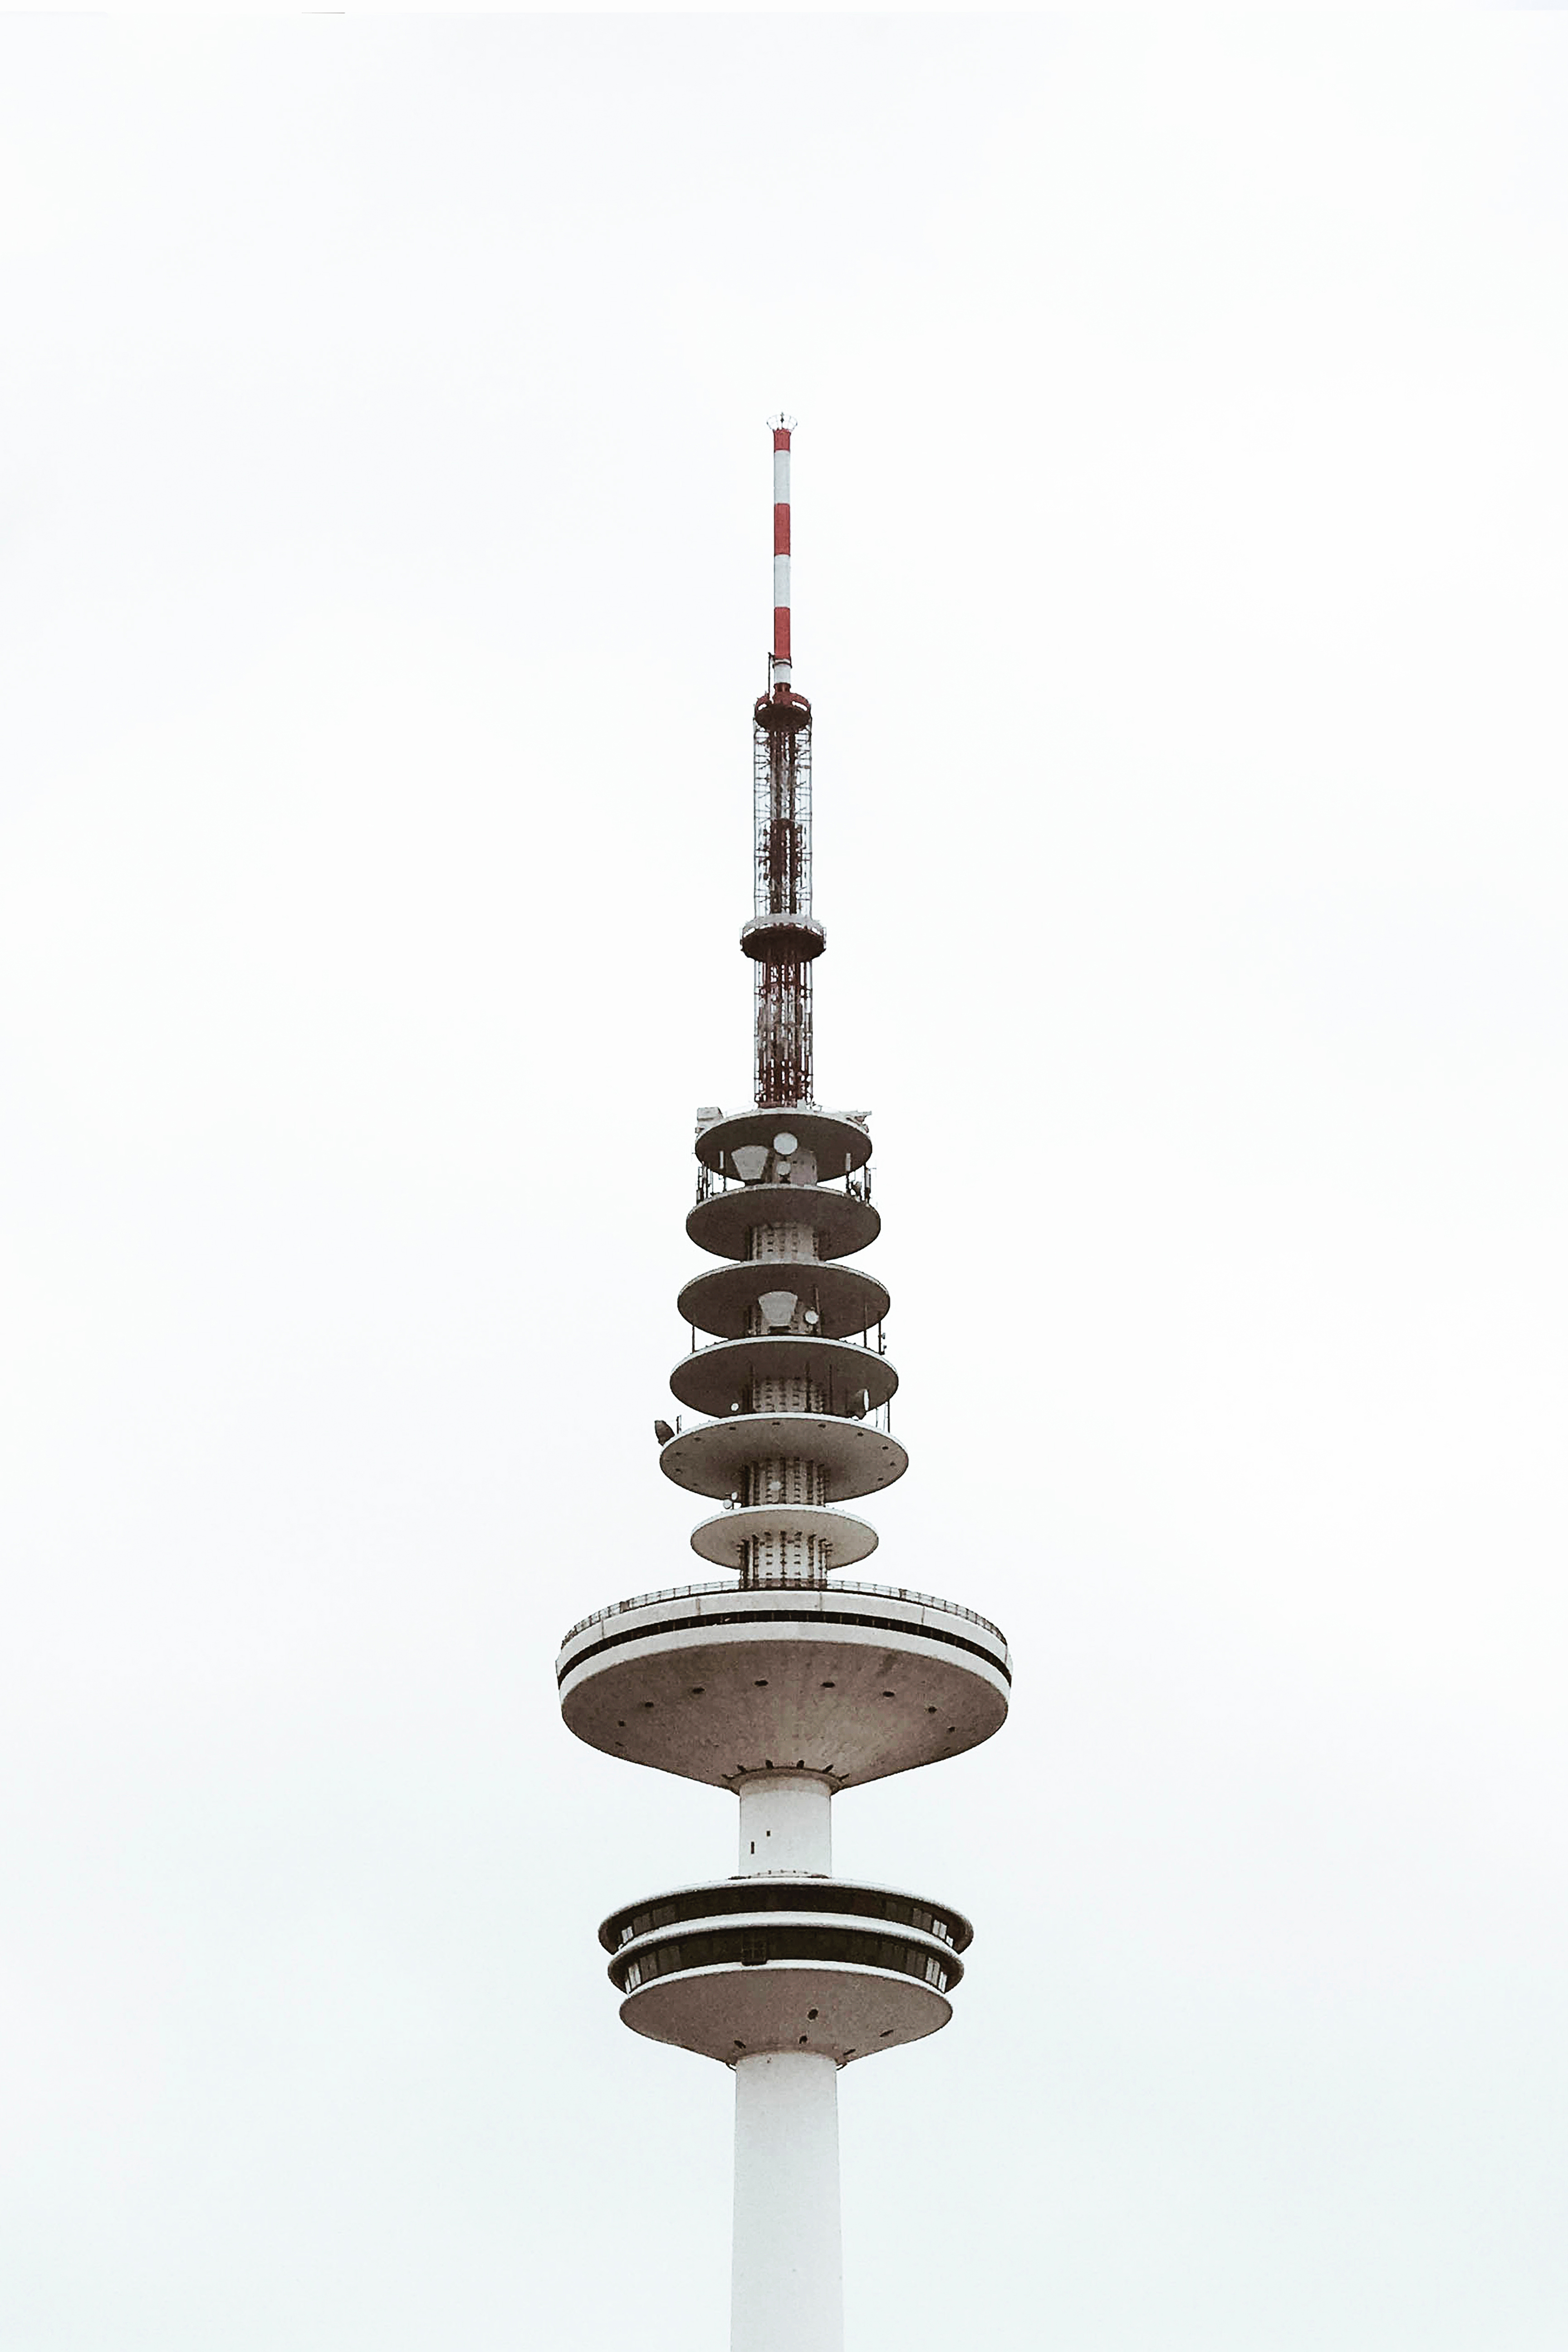
structure, spiral, tower, lighting